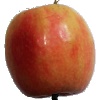
Label: apple_pink_lady